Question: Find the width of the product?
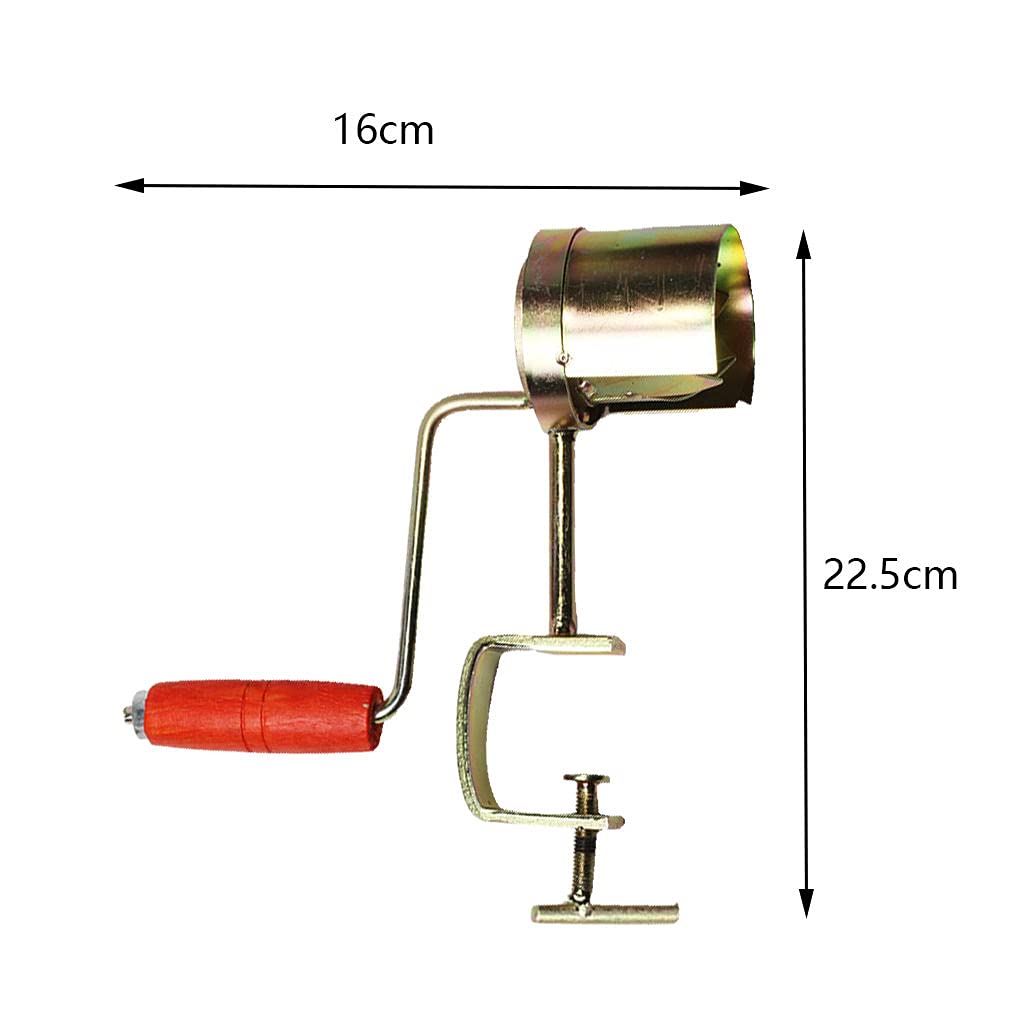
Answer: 16.0 centimetre